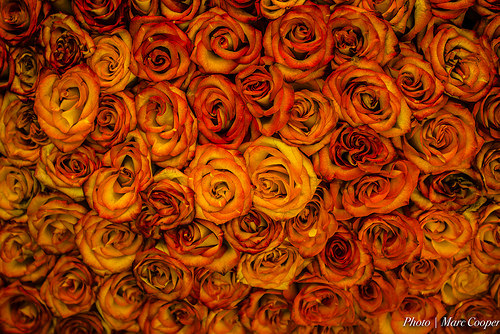
Flower: rose